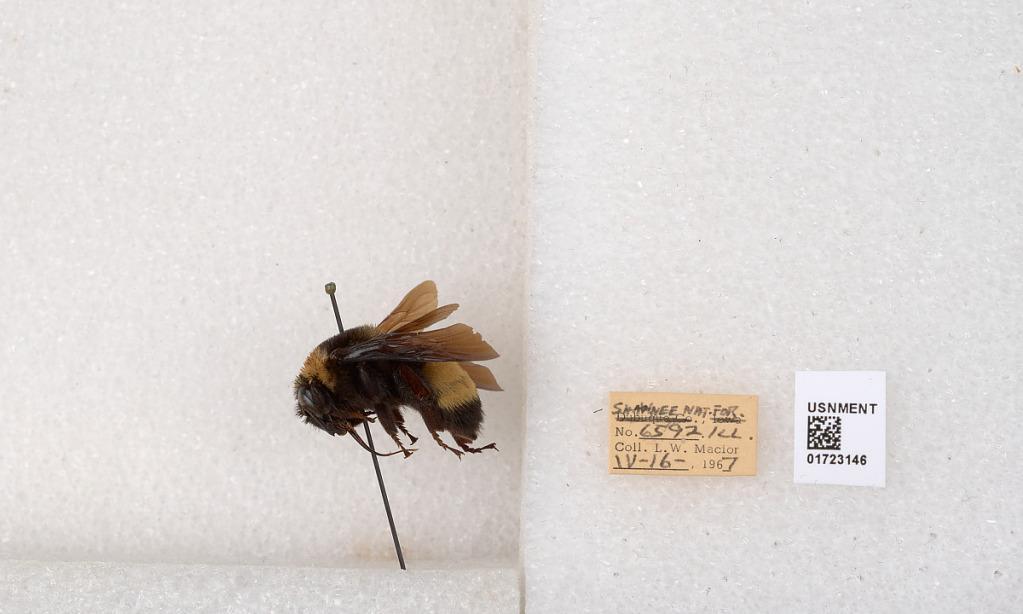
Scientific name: Bombus (Bombus) nevadensis auricormus
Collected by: L. Macior
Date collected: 1967-4-16
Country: United States
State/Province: Illinois
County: Johnson
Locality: Shawnee National Forest
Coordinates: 37.5114, -88.8011